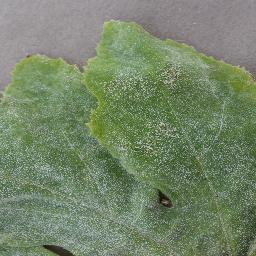
Label: Squash___Powdery_mildew